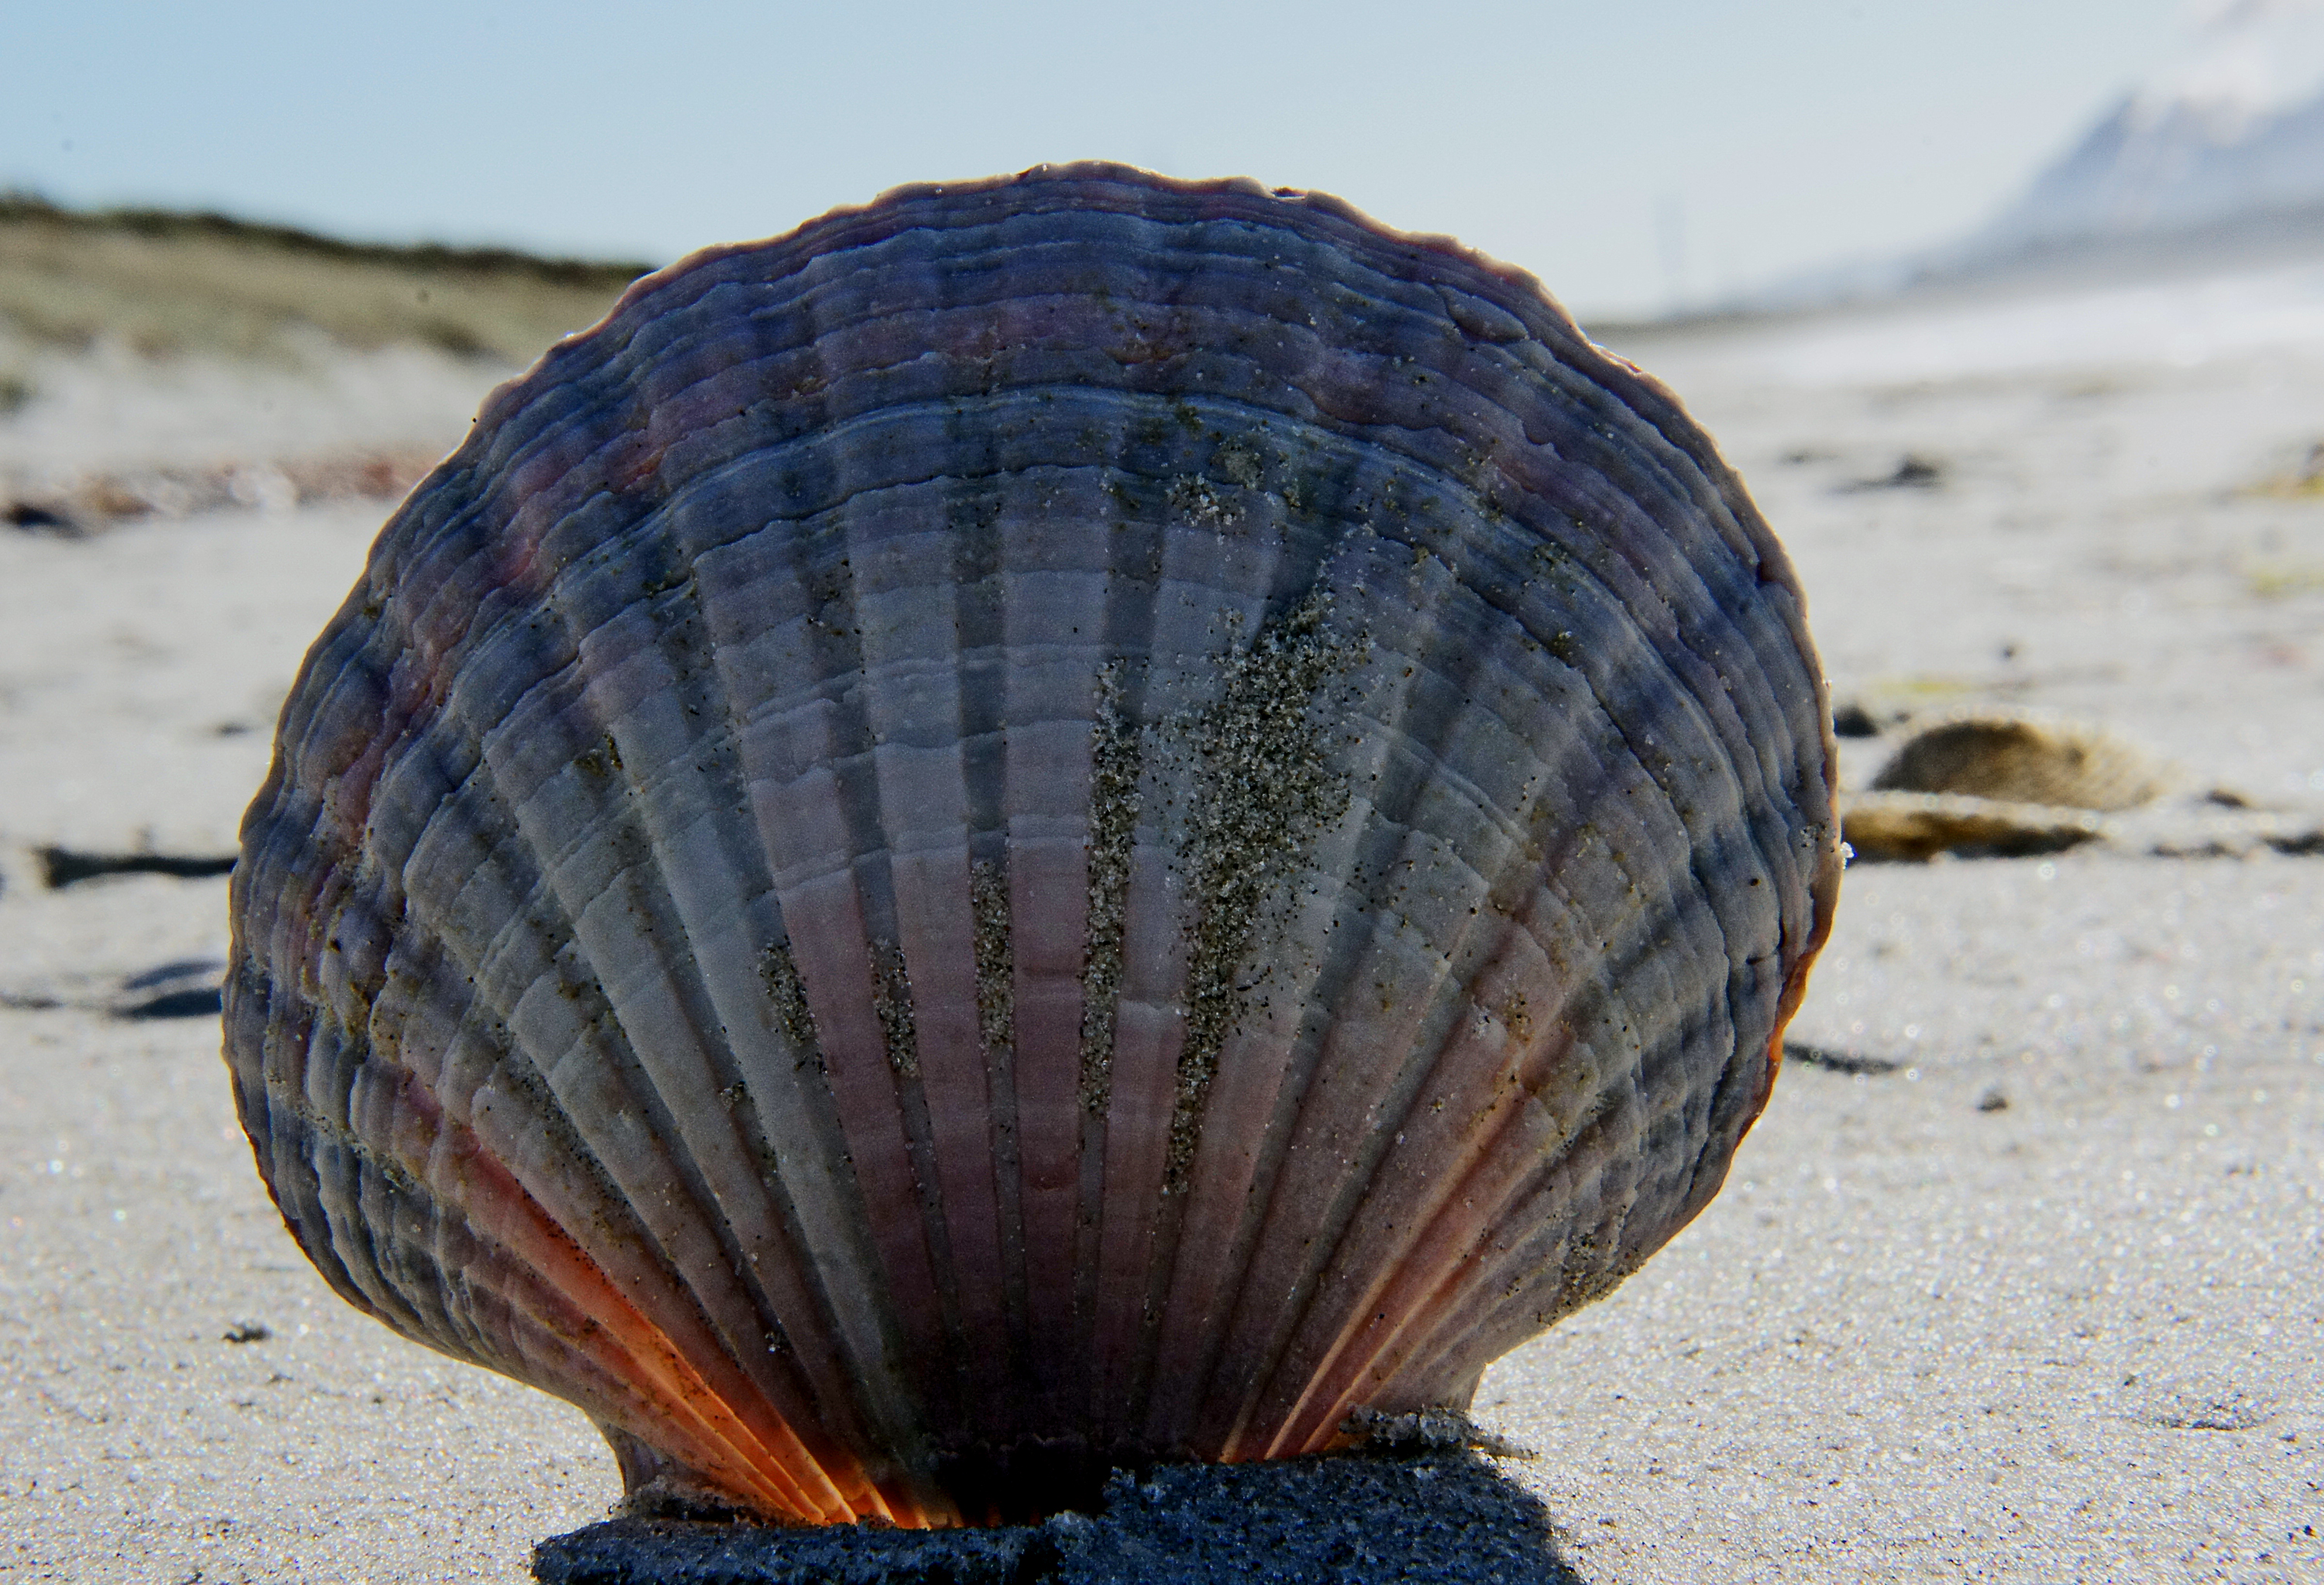
beach, nature, sand, rock, wood, wildlife, seafood, fauna, material, invertebrate, seashell, close up, seashells, shells, publicdomain, scallops, sandybeach, cockles, wetsand, beachart, cockle, sea snail